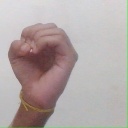
अक्षर: ऊ